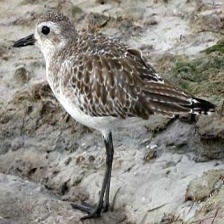
Species: GREY PLOVER
Scientific name: PLUVIALIS SQUATAROLA